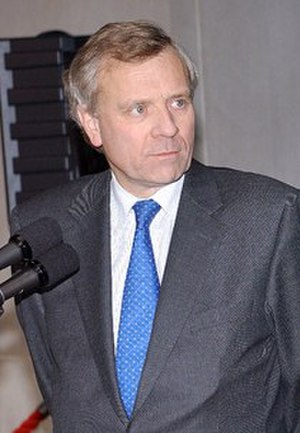
NATO's generalsekretær / Liste over generalsekretærer
NATO's generalsekretær er leder af Det Nordatlantiske Råd, der er det øverste organ i den internationale forsvarsalliance NATO. Generalsekretæren fungerer desuden som NATO's frontfigur udadtil og varetager medlemslandenes interesser, ligesom vedkommende er chef for alliancens ansatte.